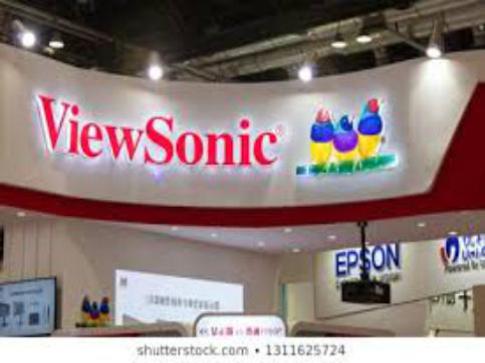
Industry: Electronic